Frederik Vesti

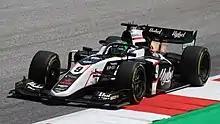
Vesti driving for ART Grand Prix during the 2022 Spielberg Formula 2 round.

Vesti got his first taste of Formula 2 machinery when he participated in the post-season test in 2021 with ART Grand Prix alongside former F3 title rival Théo Pourchaire. On 21 January 2022, ART Grand Prix announced that Vesti would join the team for the 2022 season alongside Pourchaire. Before the season, Vesti stated that he was "hoping to translate points into podiums" after his consistent F3 season. Vesti started his season poorly, failing to score points during the first two rounds, compounded by poor qualifying. During the third round in Imola, in the feature race, Vesti started on the soft tyres, which allowed him to pit during an early safety car. With many rivals ahead on the alternate strategy, Vesti was able to claim his first points of the year by finishing sixth, after which he stated that he needed to "work on qualifying". In Barcelona, he banished his qualifying woes to secure third. He finished seventh in the sprint race and ended up holding his position during the feature race, thus scoring his maiden podium in the category.